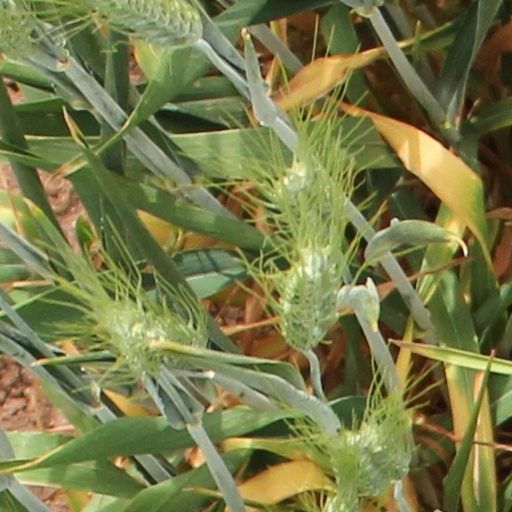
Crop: wheat